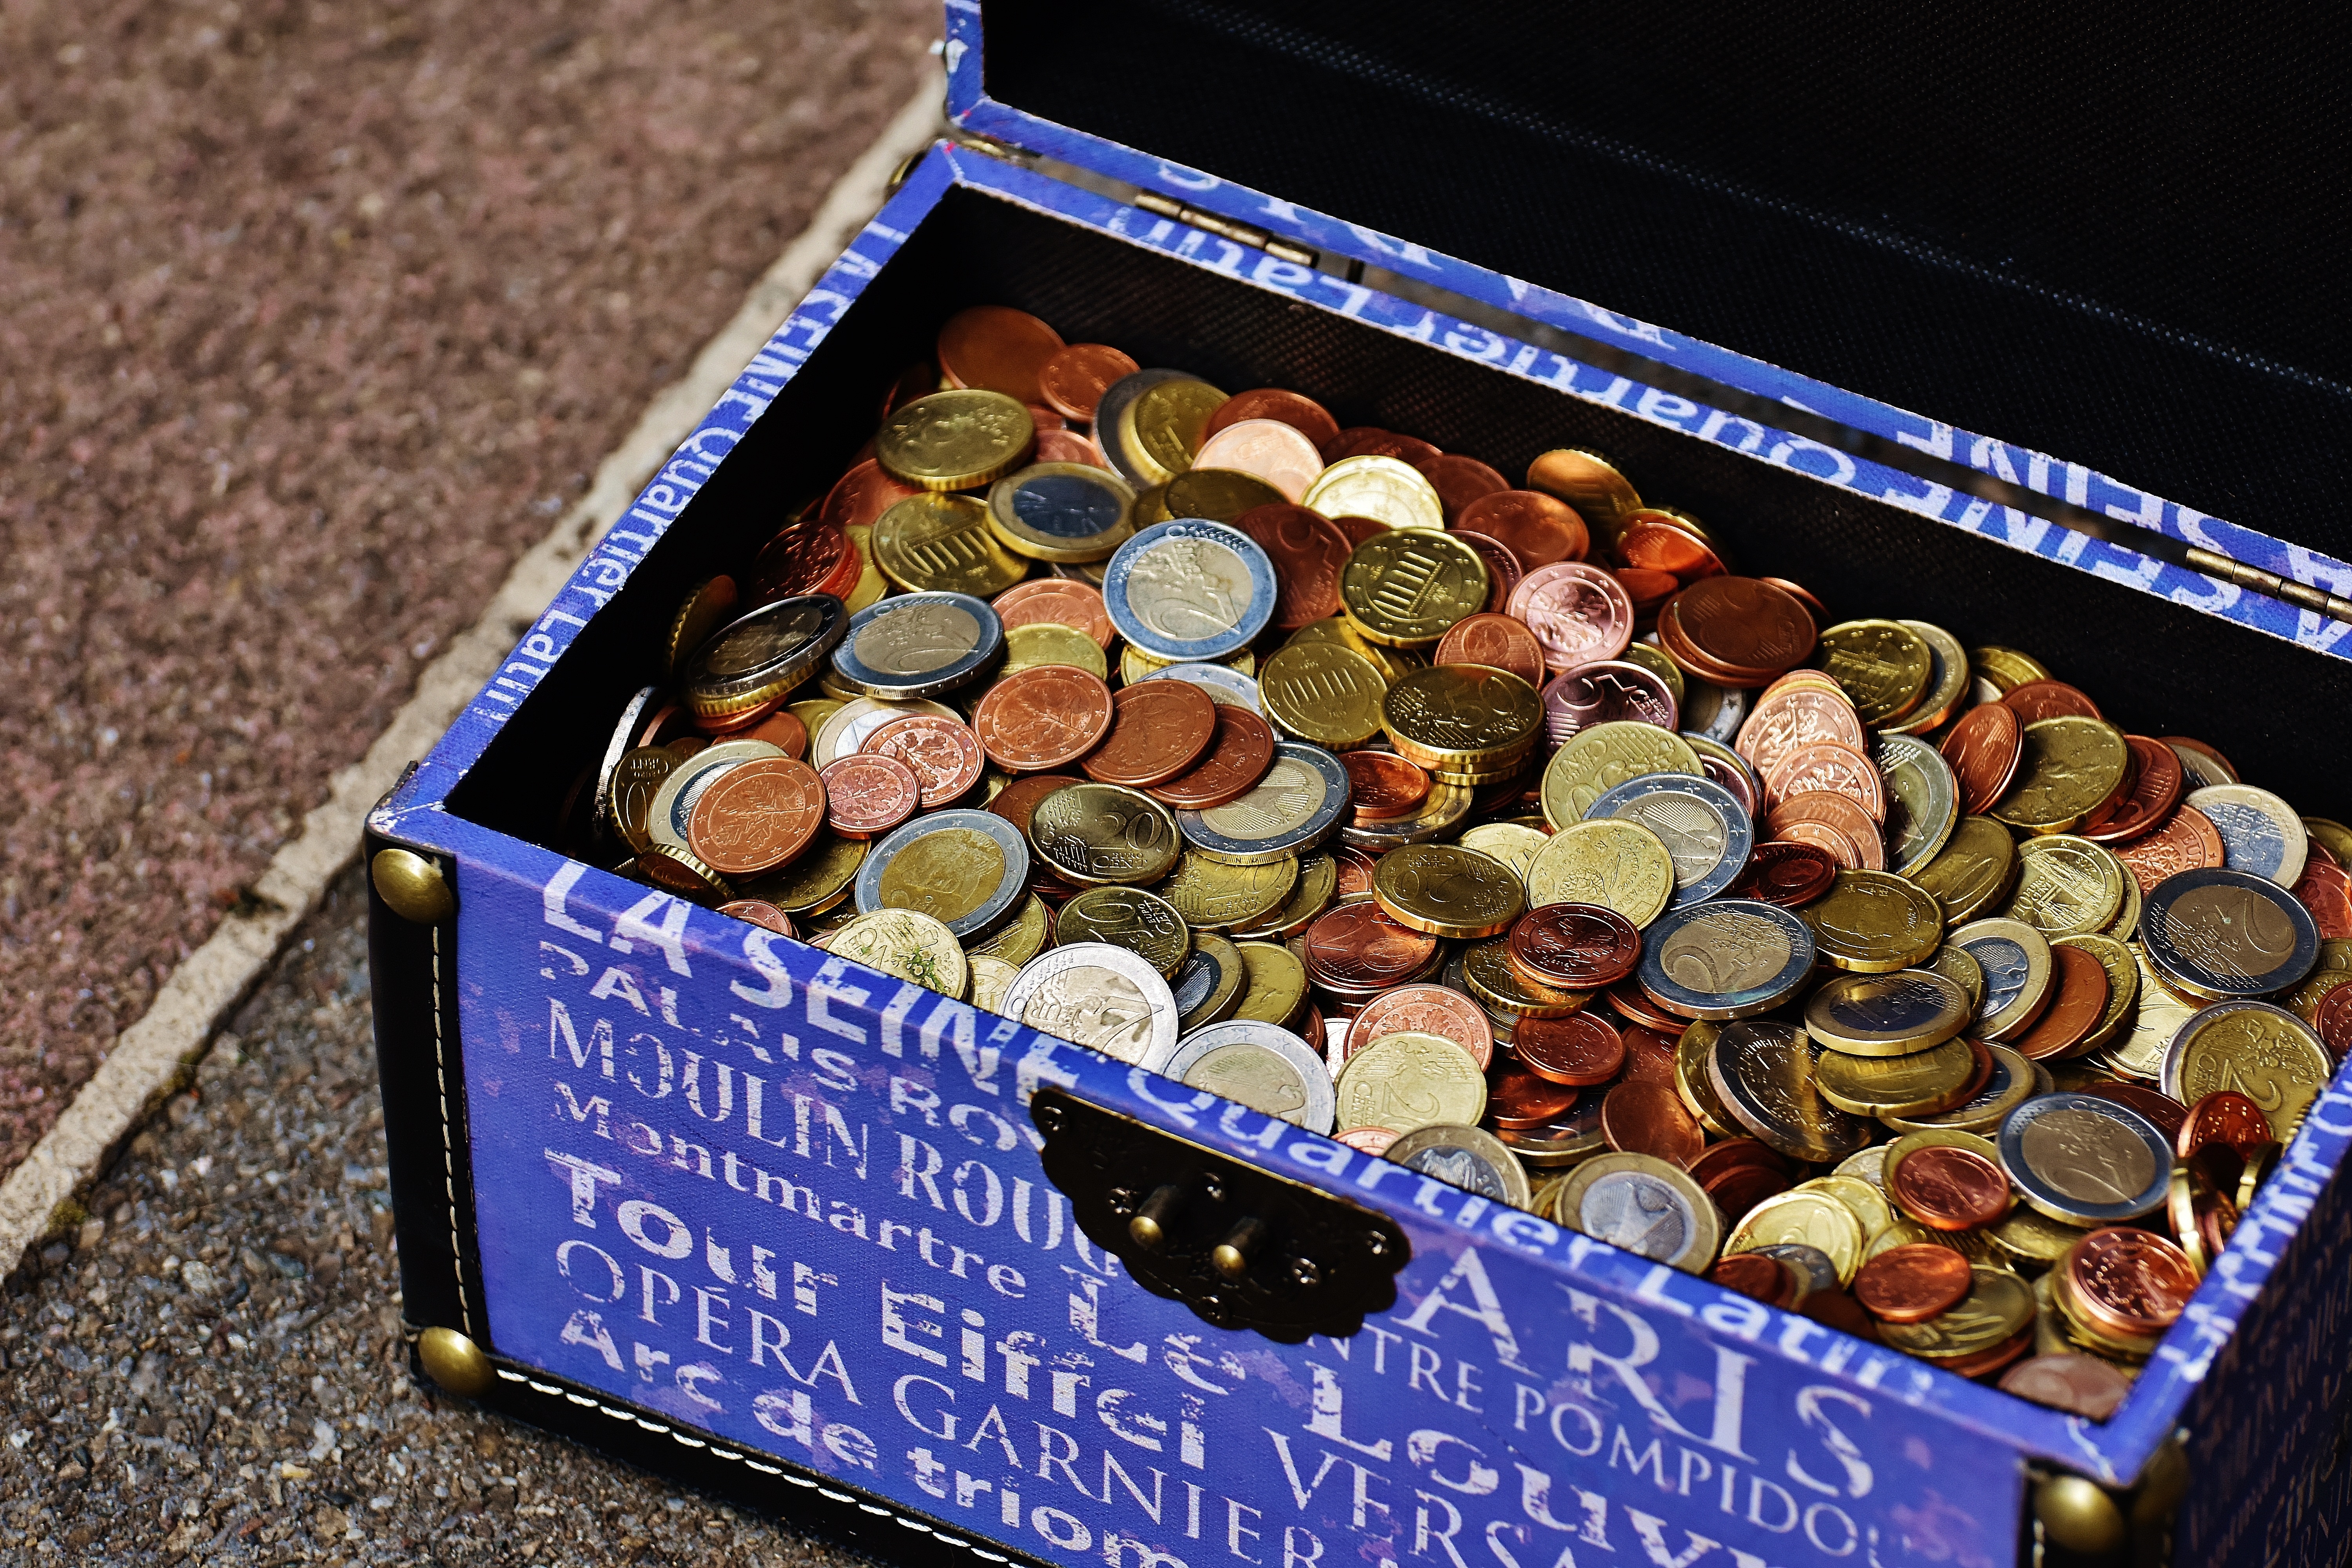
open, travel, food, produce, money, holiday, box, chocolate, dessert, chest, currency, closure, collect, casket, coins, go away, treasure chest, holidays checkout